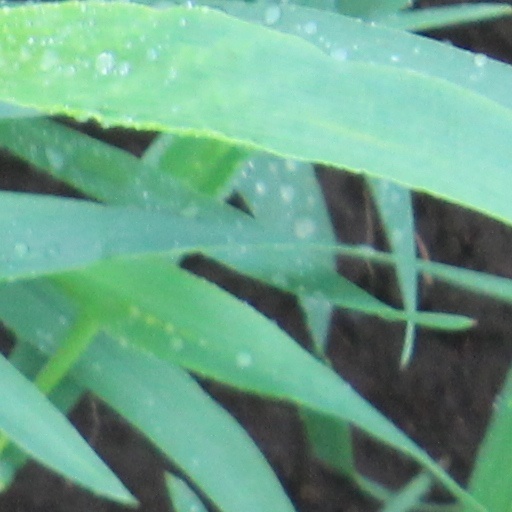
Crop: wheat